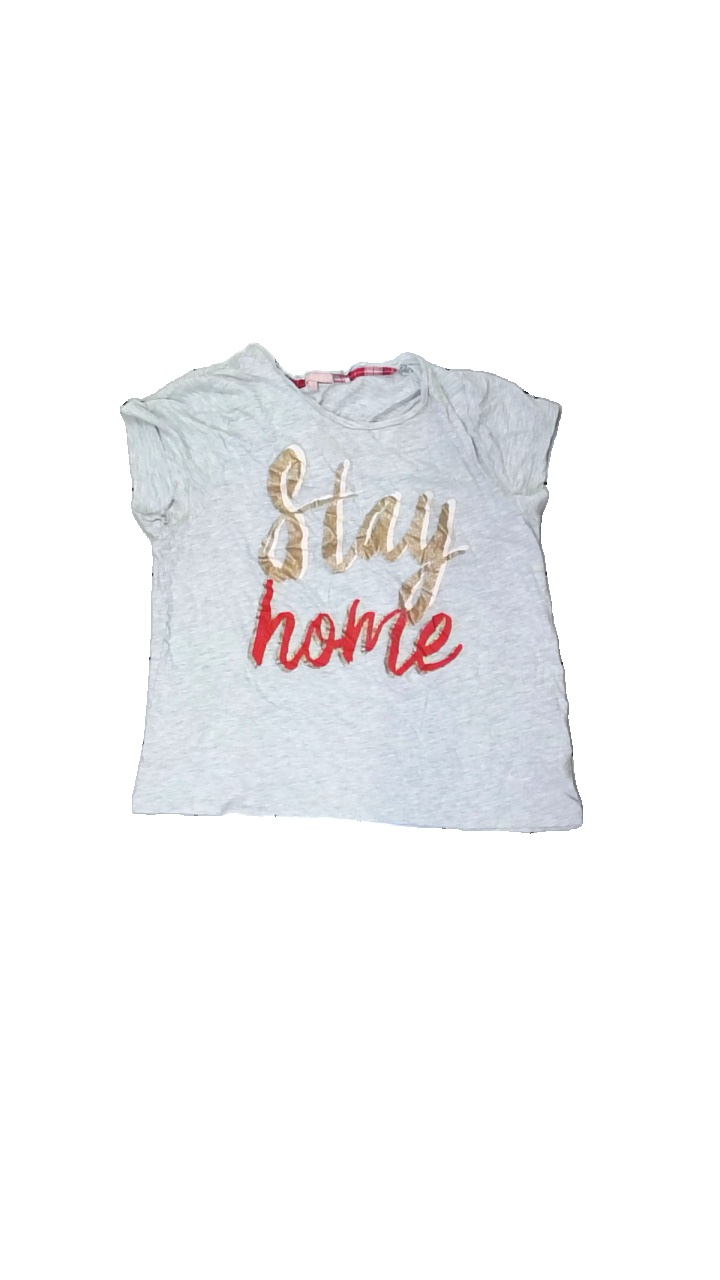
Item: T-shirt (Ladies)
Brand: Love To Sleep
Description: grå t-shirt med text fram, litet hål och sned söm
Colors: Grey, Red, Brown, Multicolor
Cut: Regular
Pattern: Other
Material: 100% cotton
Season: All
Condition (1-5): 2
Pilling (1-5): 5
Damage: hål
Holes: Minor
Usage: Export
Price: <50